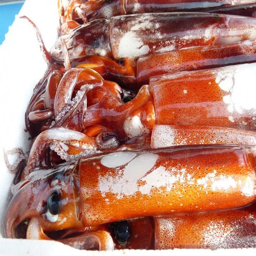
antibiotic - resistant bacteria found in food products for the first time